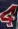
Number: 4